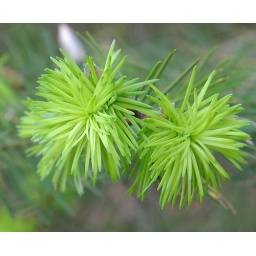
A real nice shade of green in new growth of our stand of Evergreen trees